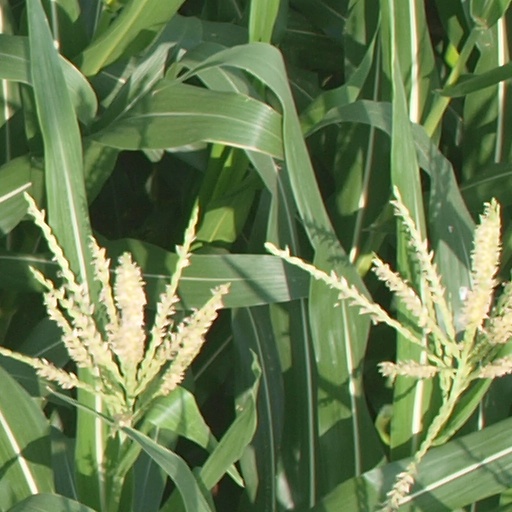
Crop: maize; corn